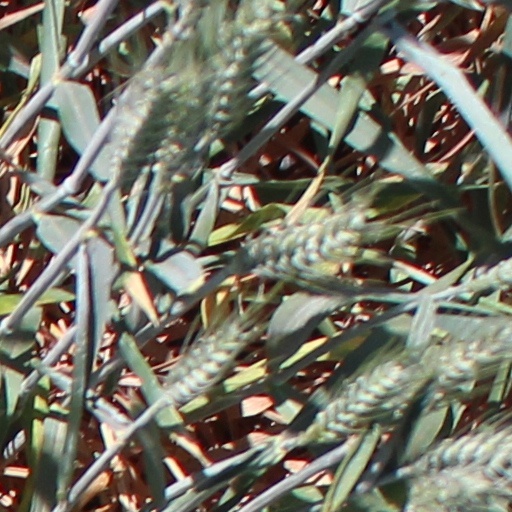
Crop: wheat